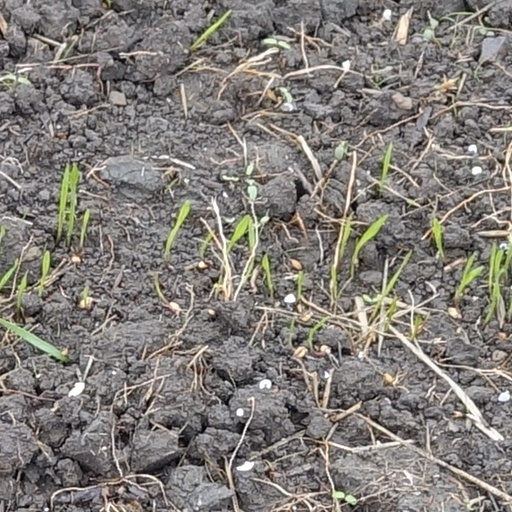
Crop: wheat